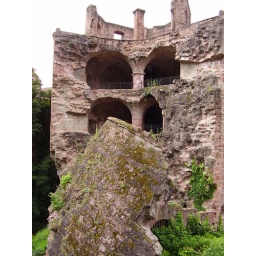
A huge section of wall that broke a way as the result of French attacks on the castle in the 1600's.